Henrich Krummedige

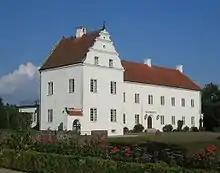
Krummedige owned Ellinge Manor

Henrich Krummedige ( 1530) was a Danish-Norwegian nobleman and a member of both the Norwegian and Danish National Councils ("Rigsråd") and played an extensive role in the politics of the era. He served as commanding officer of the Bohus Fortress in Norway from 1489 to 1503.